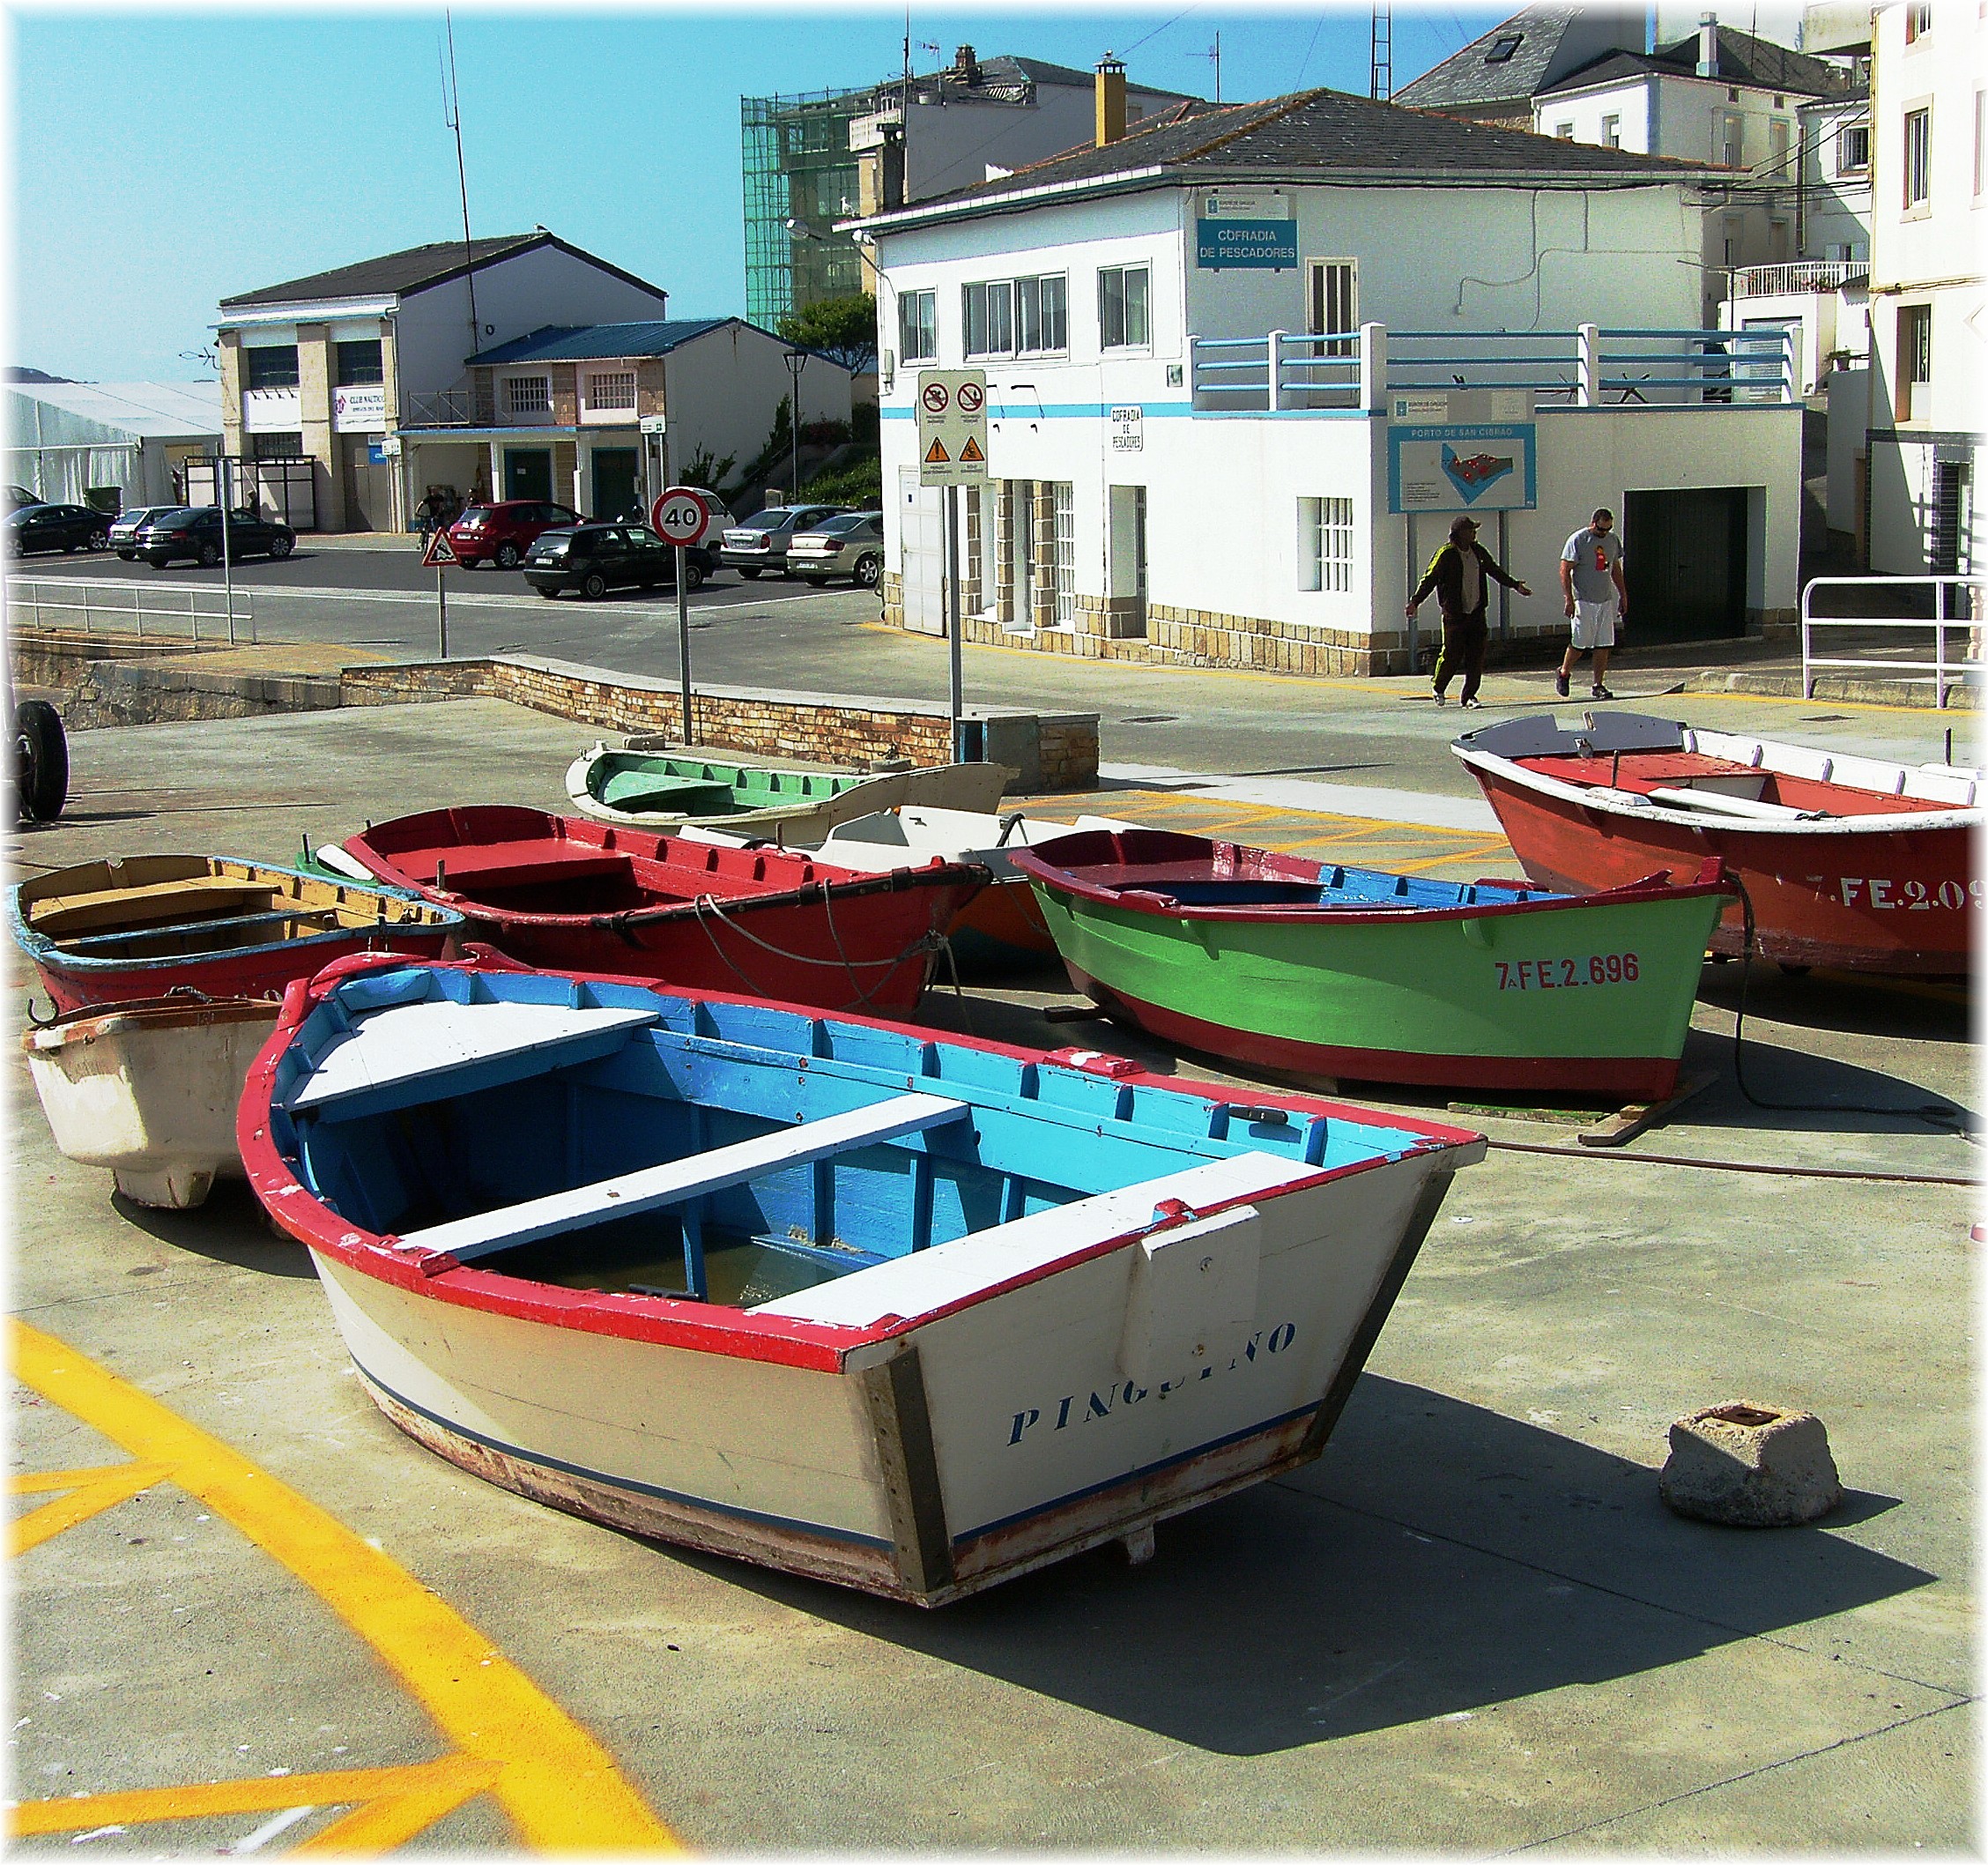
boat, europe, vehicle, waterway, motorboat, spain, espagne, boating, europa, espaa, galicia, lugo, pueblos, watercraft, barcas, galiza, galice, pobos, provinciadelugo, marialucense, cervo, sanciprian, sancibrao, dinghy, skiff, watercraft rowing